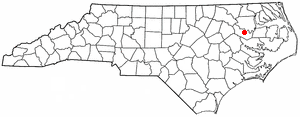
La ville de Williamston est le siège du comté de Martin, situé en Caroline du Nord, aux États-Unis.